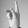
ASL letter: K